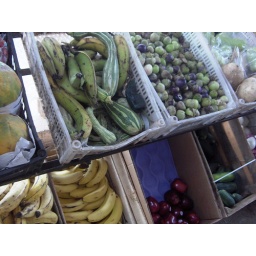
Mexican fruit market in the Sierra Madre mountains